Economy of Thrissur

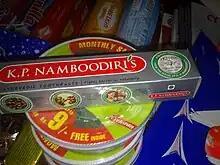
KP Namboodiris toothpaste, an iconic brand from Thrissur.

As Kerala is known more as a consumer state rather than a producer state, Thrissur also carries the same tag, as retailing is a big business and revenue earner for the City. Jewellery and textile retailing occupies a major part of the retailing business in Thrissur. Thrissur city is advanced in real estate sector. The City is considered as hub of jewellery and textile business in South India. Kalyan Group, Kalyan Silks, Kalyan Jewellers, Pulimoottil Silks, Chakola Silkhouse, Elite Fabrics, Elite Sareee House, Manshire, Fashion Fabrics, Jos Alukka & Sons, Joyalukkas, Josco Group, Chemmanur Group are the few to name.